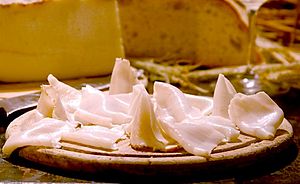
Lardo
Lardo di Colonnata, skåret i tynde skiver for servering.
Lardo er en norditaliensk specialitet, der er fremstillet af svinefedt krydret med rosmarin og andre urter og krydderier.